Southern Negro Youth Congress

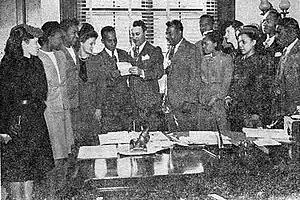
Members of the Southern Negro Youth Congress Meet with Idaho Senator Glen Taylor

The Southern Negro Youth Congress was an American organization established in 1937 at a conference in Richmond, Virginia. It was established as a left-wing civil rights organization, arising from the National Negro Congress (NNC) and the leftist student movement of the 1930s. The SNYC aimed to empower black people in the Southern region to fight for their rights and envisioned interracial working-class coalitions as the way to dismantle the southern caste system. The NNC itself had been created in 1936 to address the economic and discriminatory challenges faced by African Americans, especially in New Deal programs.